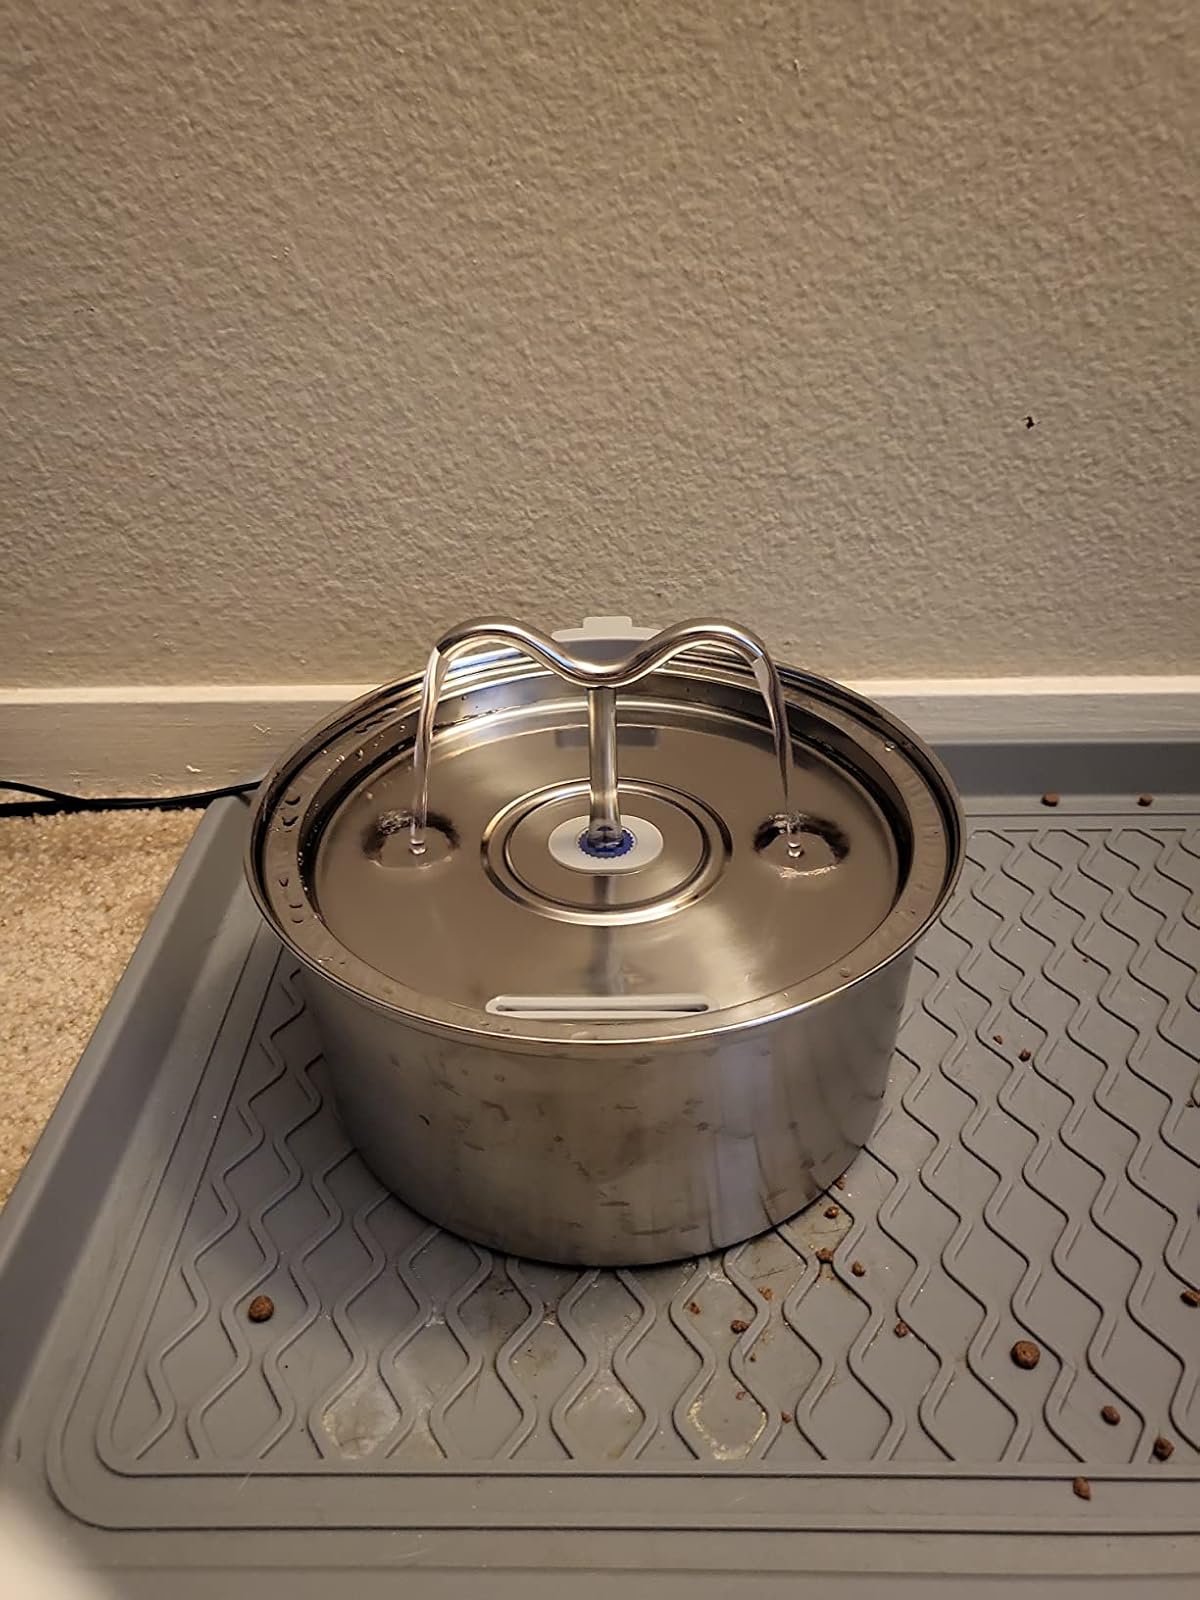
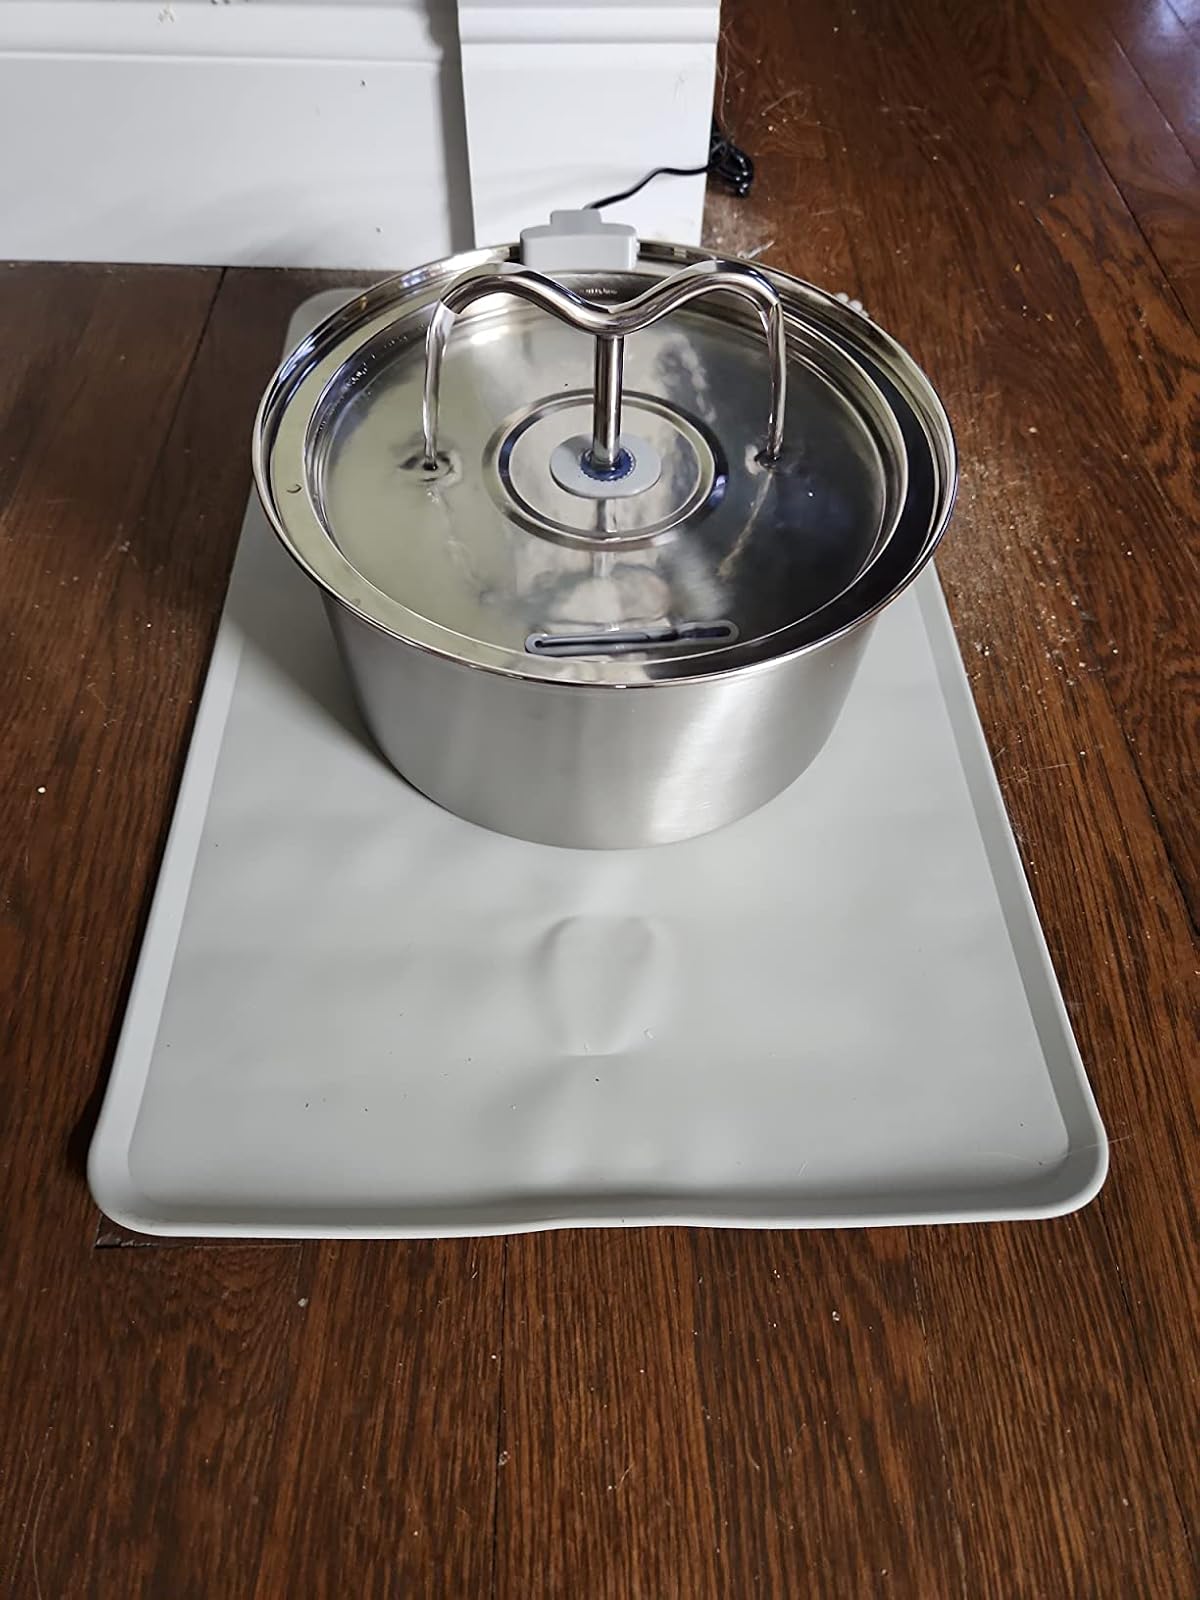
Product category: items_bowl
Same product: yes